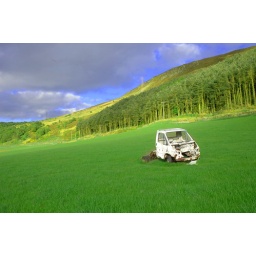
truck in a field in fife